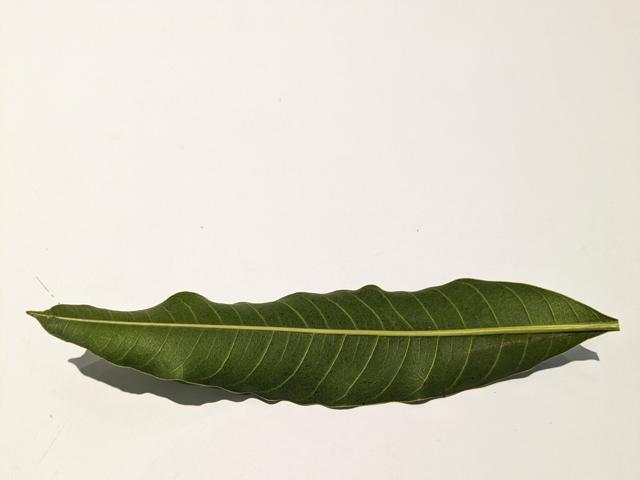
Mango leaf variety: Amrapali